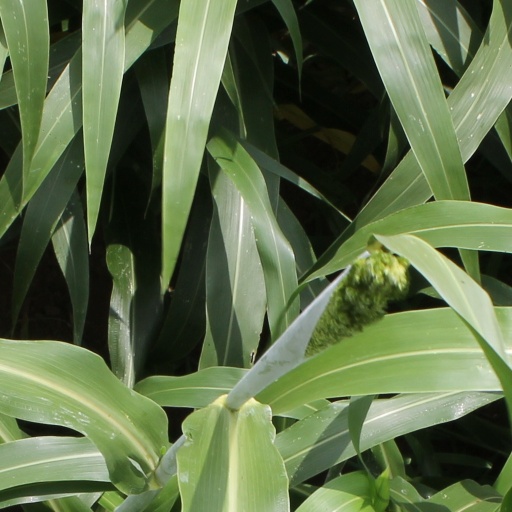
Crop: sorghum